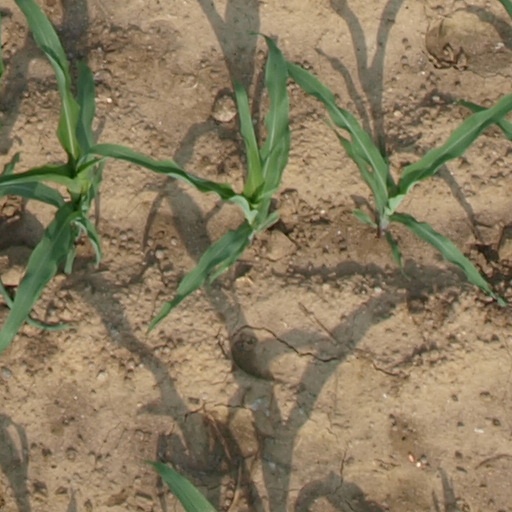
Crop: maize; corn